Southern Sámi

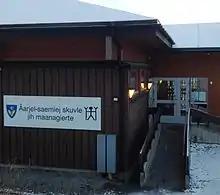
(Southern Sámi school) and (kindergarten) in Snåasen Municipality.

Southern or South Sámi is the southwesternmost of the Sámi languages, and is spoken in Norway and Sweden. It is an endangered language. The designated main village of the language in Norway is Snåasen Municipality (Snåsa) where the country's sole museum about Southern Sámi and a long-running Southern Sámi primary school for Years 1 through 7. Southern Sámi belongs to the Saamic group within the Uralic language family.